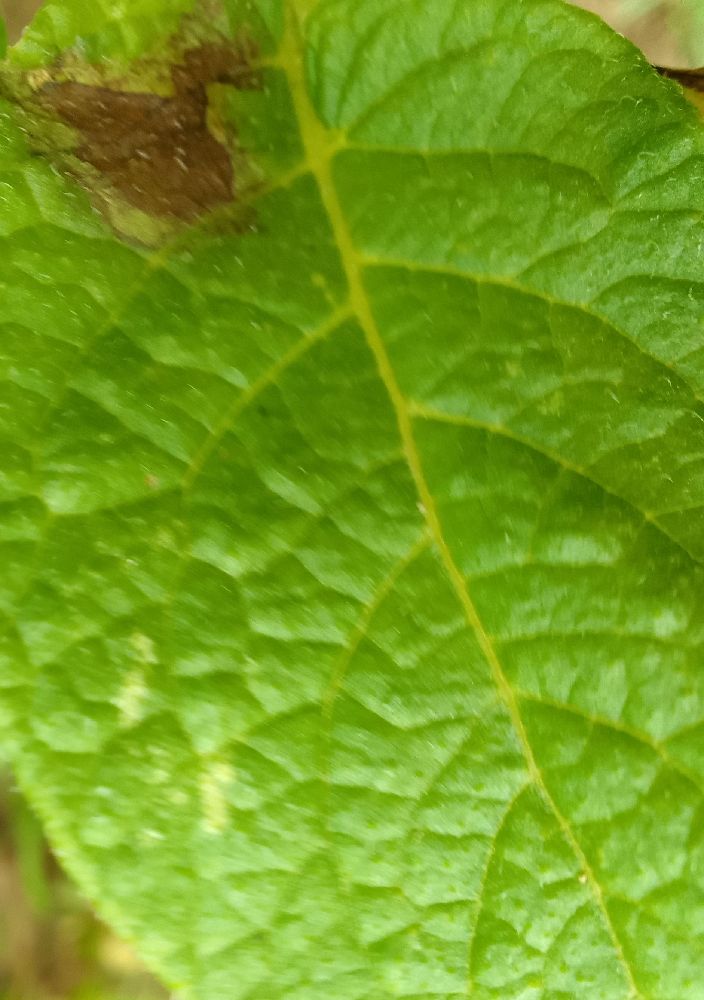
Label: Late blight